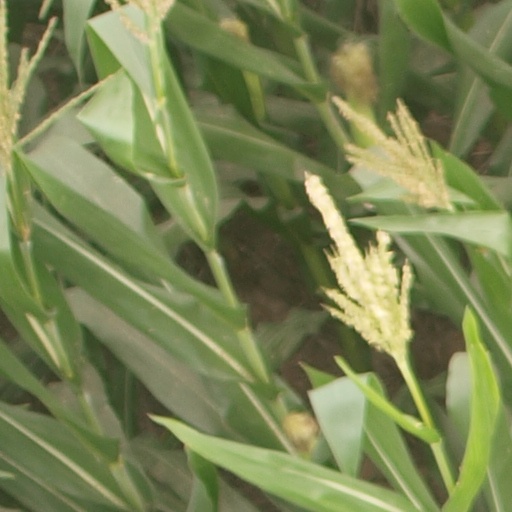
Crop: maize; corn